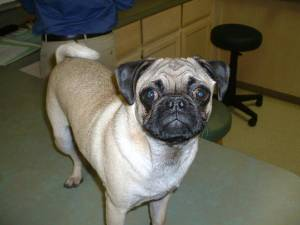
Breed: pug